Answer in natural language. Which point is closer to the camera taking this photo, point B  or point C? Choose between the following options: C or B
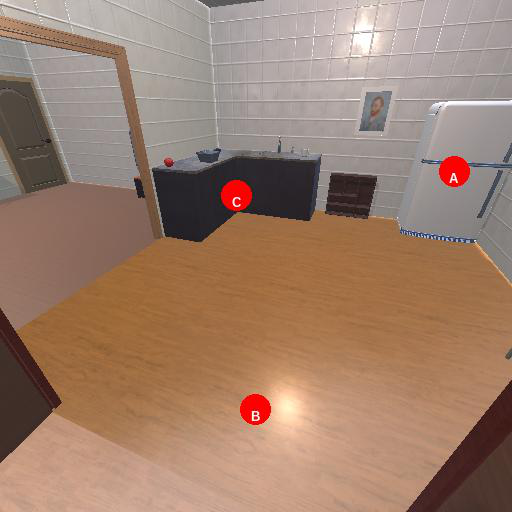
<answer>B</answer>